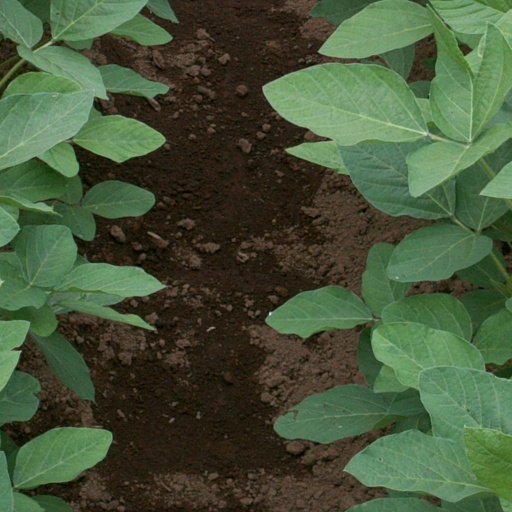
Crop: soybean